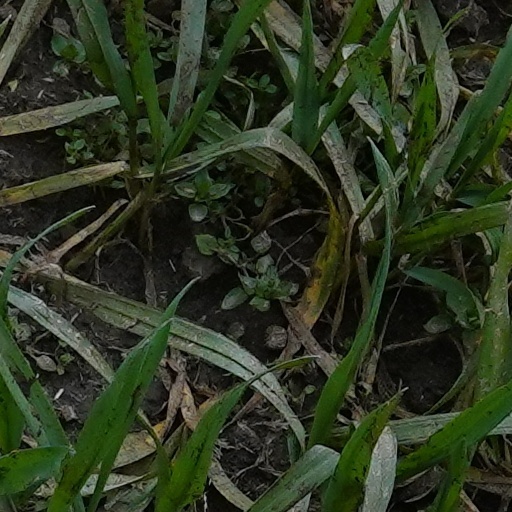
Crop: wheat